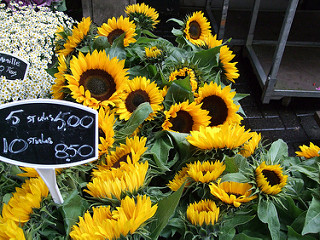
Flower: sunflower